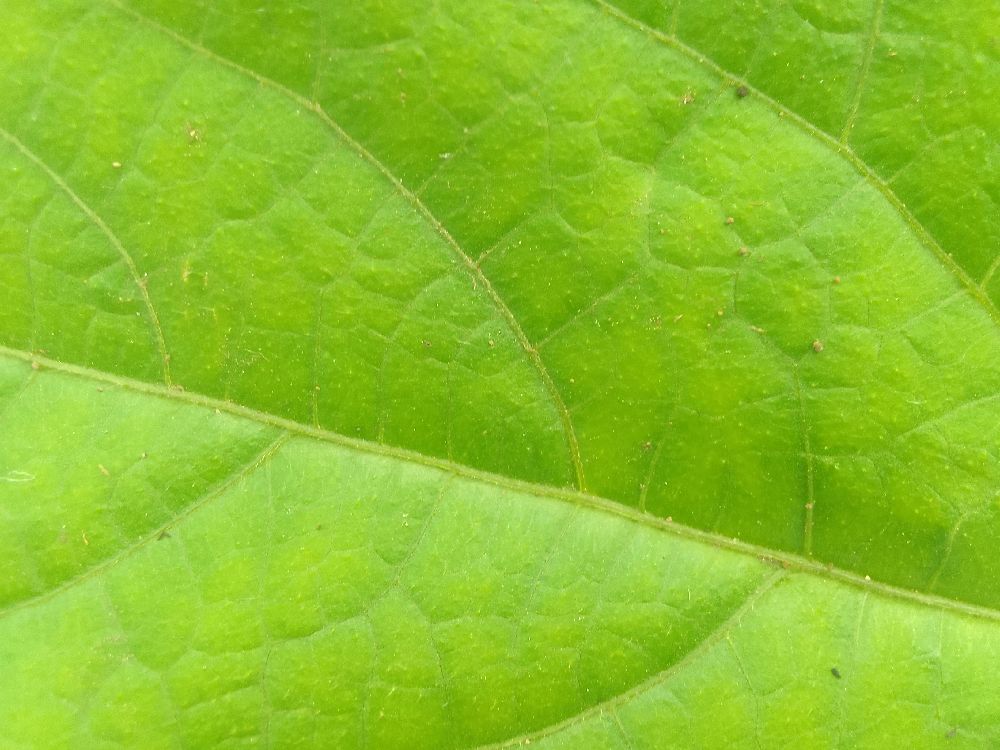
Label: healthy